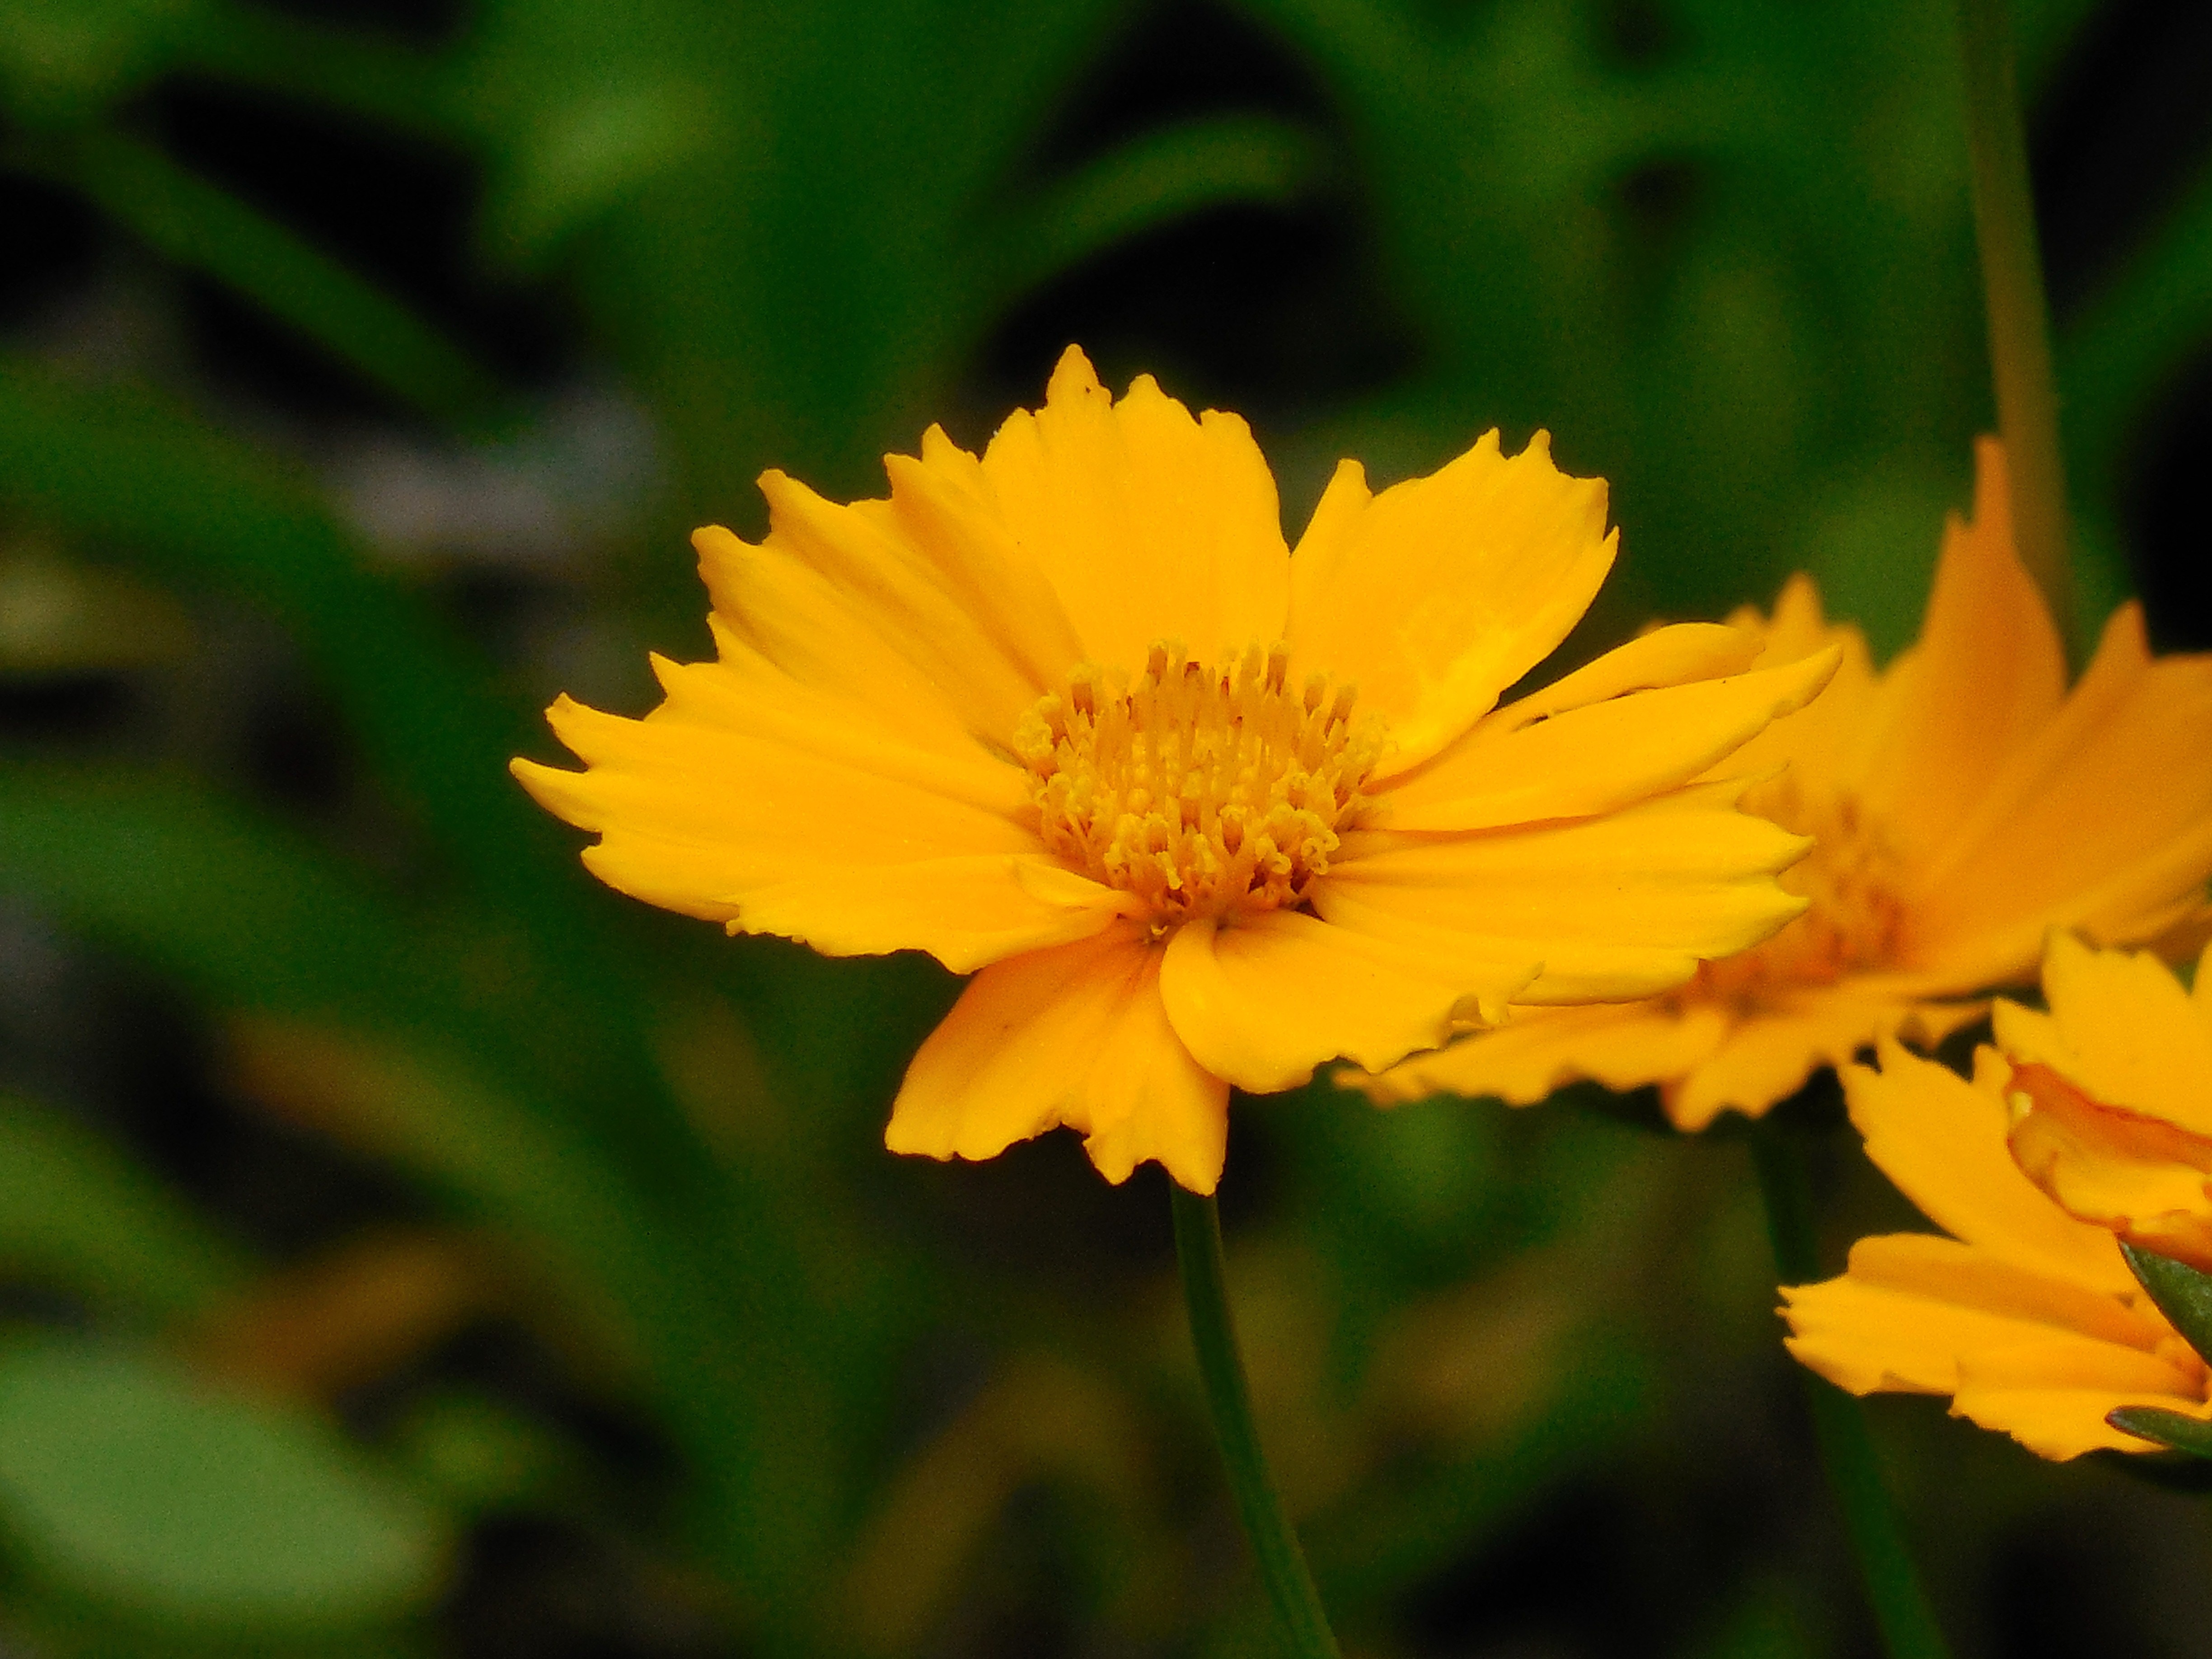
nature, blossom, plant, meadow, sunlight, leaf, flower, petal, bloom, summer, floral, bouquet, spring, green, herb, color, macro, botany, blooming, yellow, garden, flora, perennial, botanical, wildflower, close up, gardening, flowering, coreopsis, botanic, macro photography, flowering plant, daisy family, sulfur cosmos, tickseed, plant stem, land plant